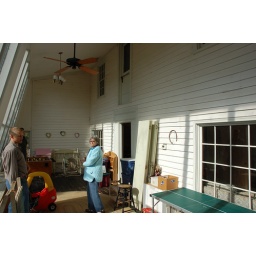
Light and bright! Will make a great green house in winter!